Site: brandenburg
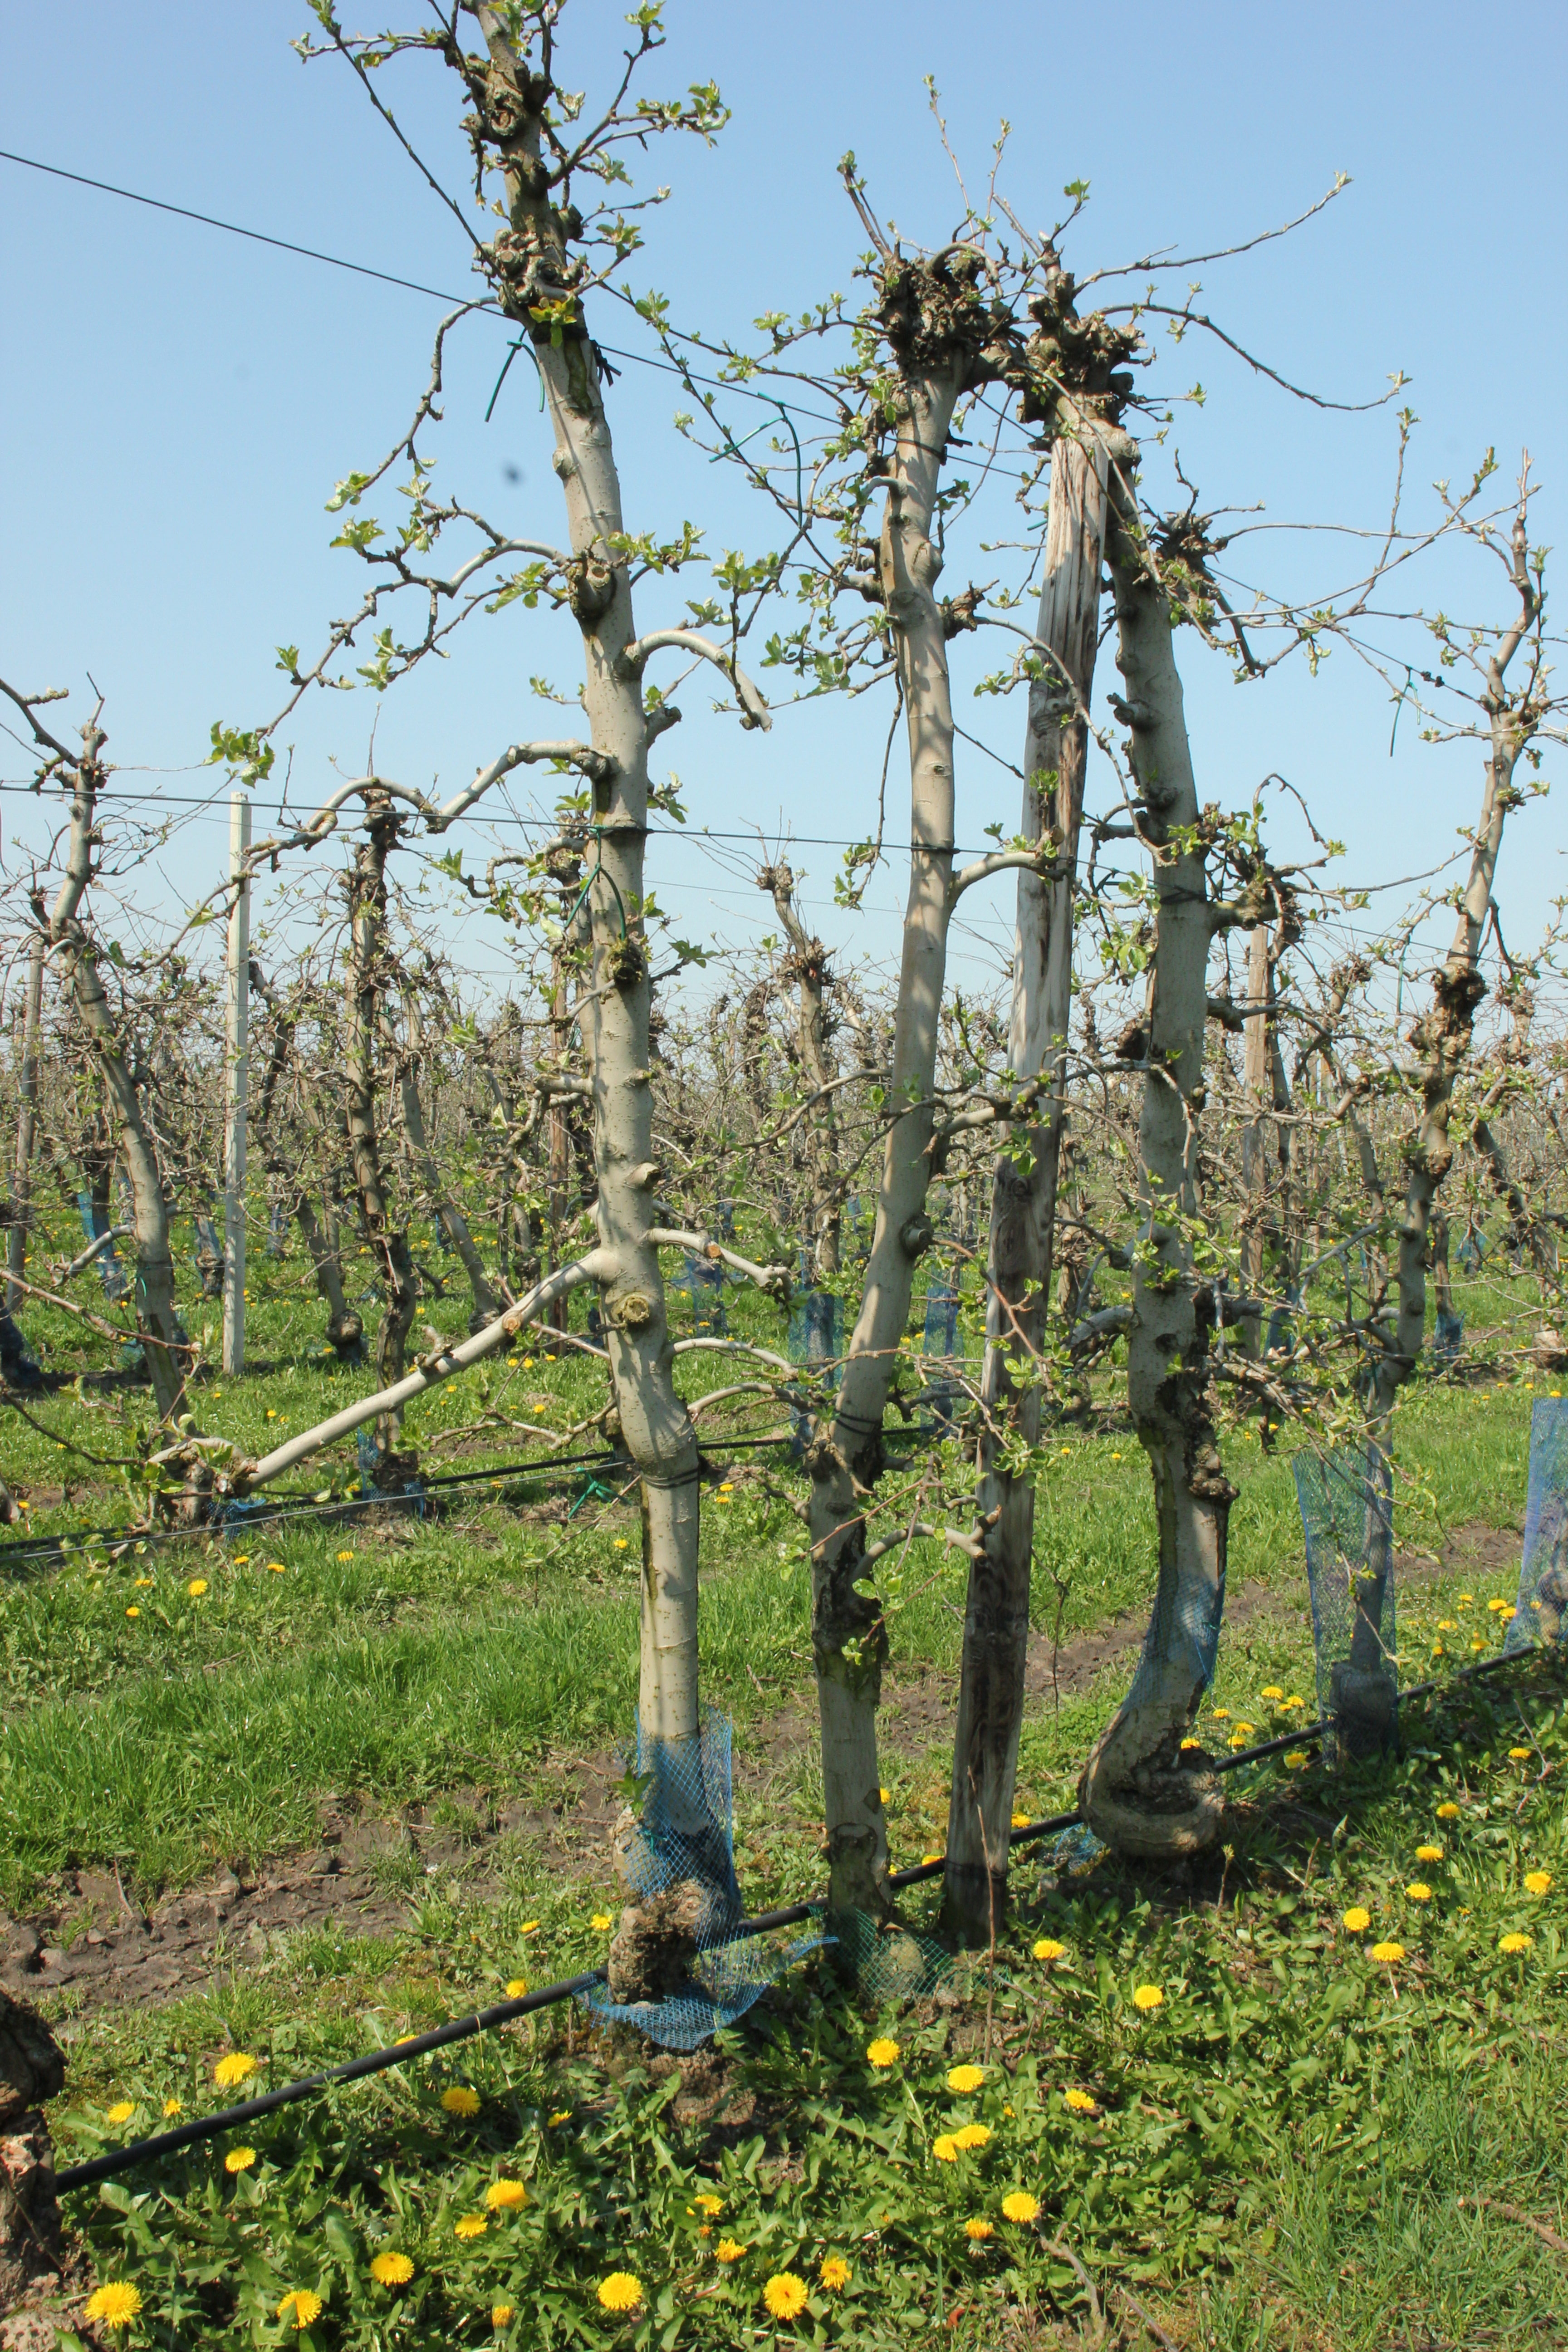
Growth stage (BBCH 56): Inflorescence emergence